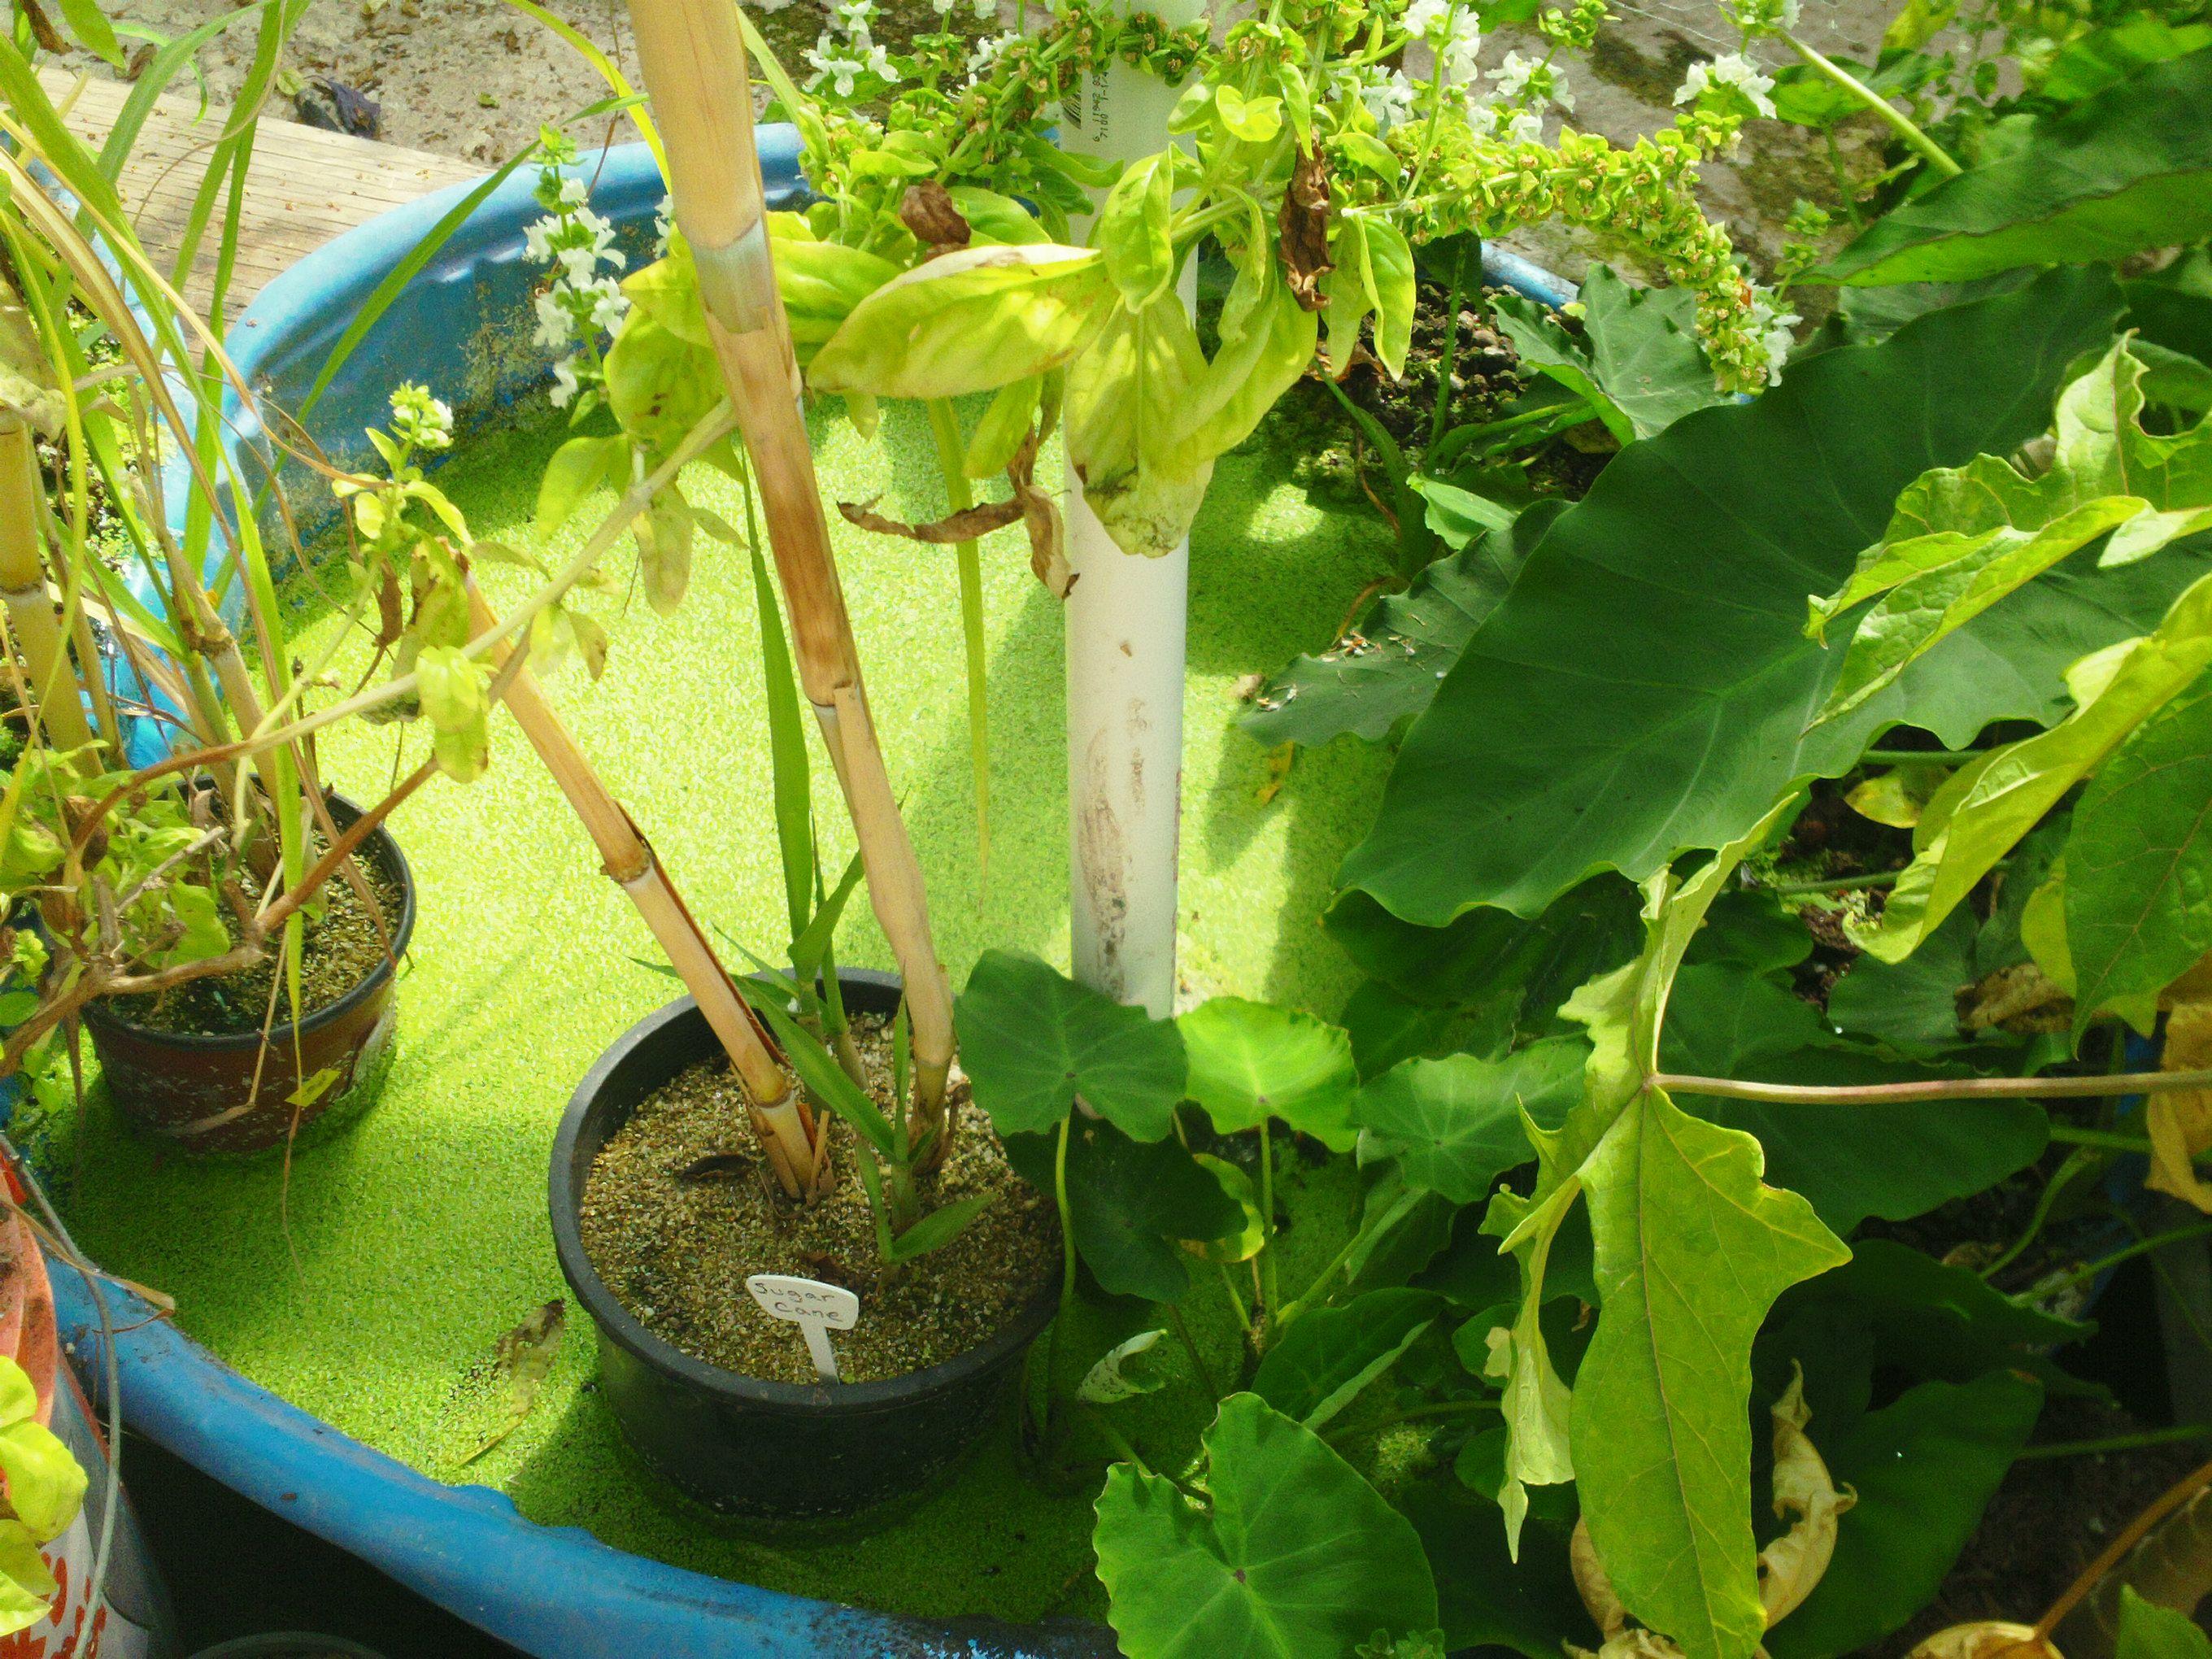
Kilimo cha majimaji kilichowekwa kwenye mabeseni ya rangi ya bluu, kimestawisha vitalu vyenye kuchipusha mbogamboga na mimea iliyostawi kwa rangi ya ukijani kibichi. Mwanga mkali wa jua ukitanda eneo hilo.